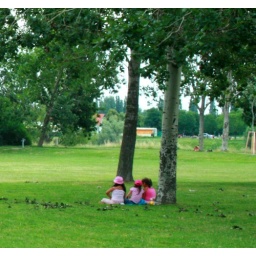
girls under the tree